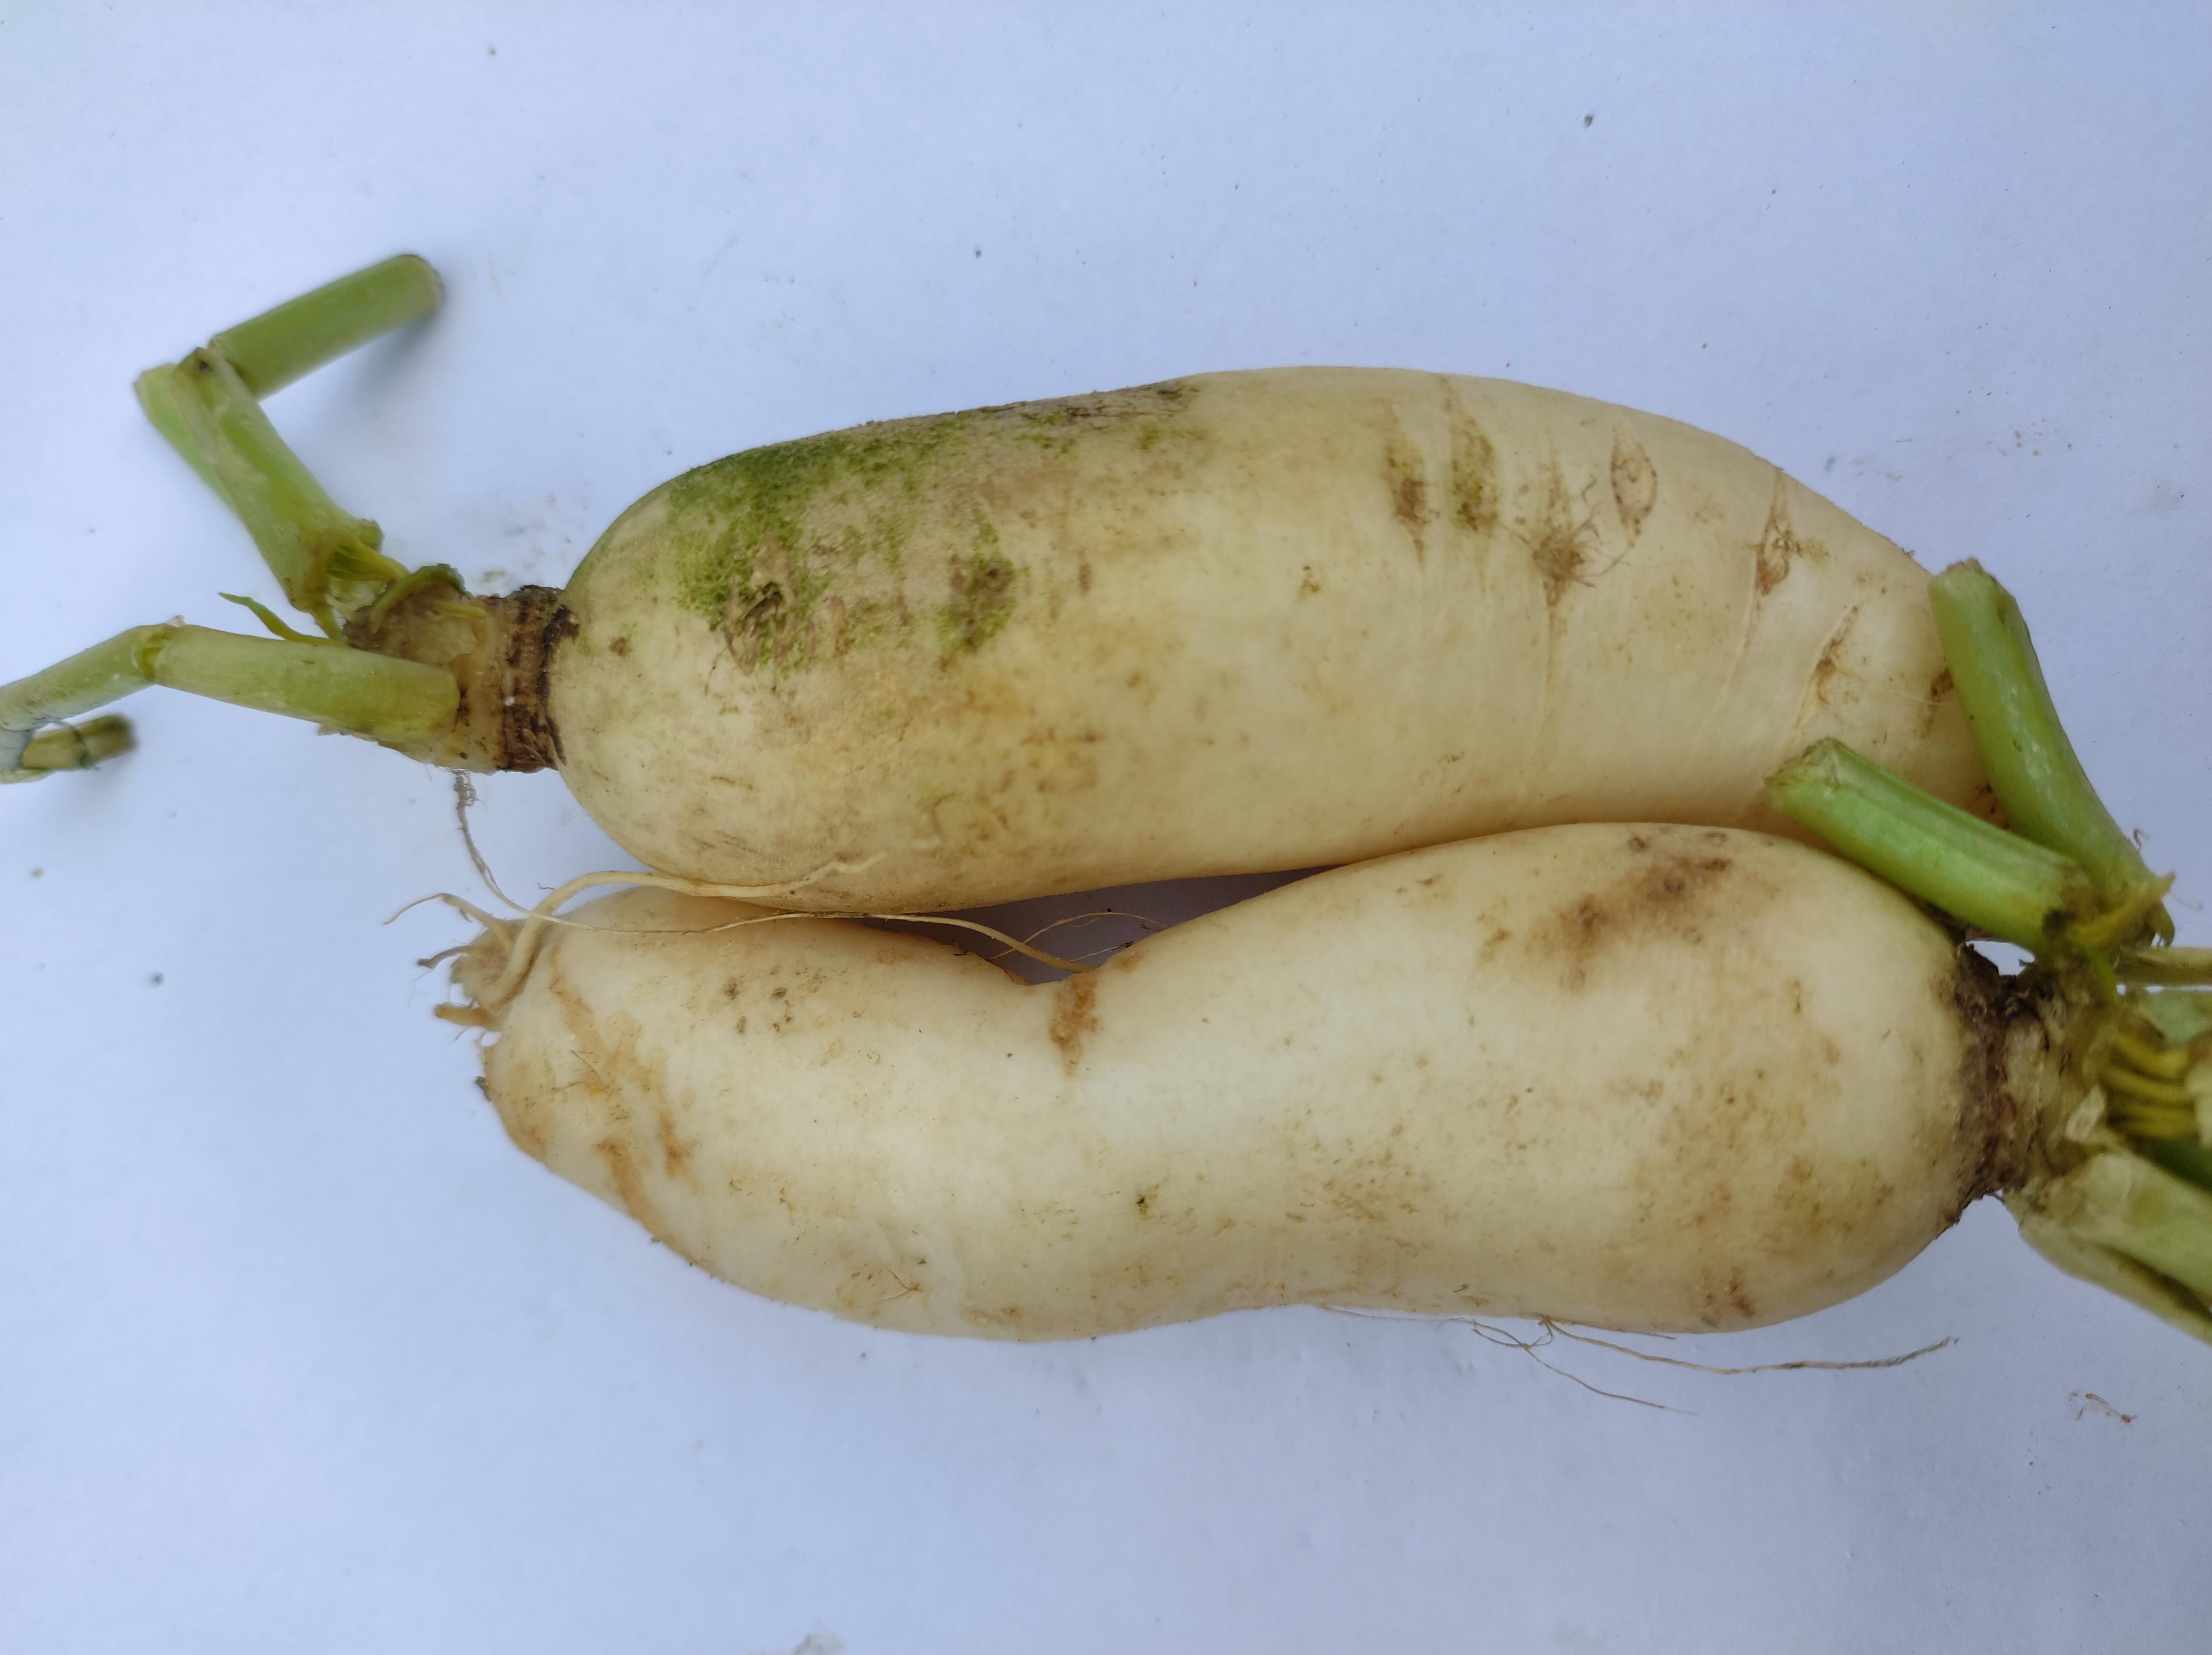
Label: Radish